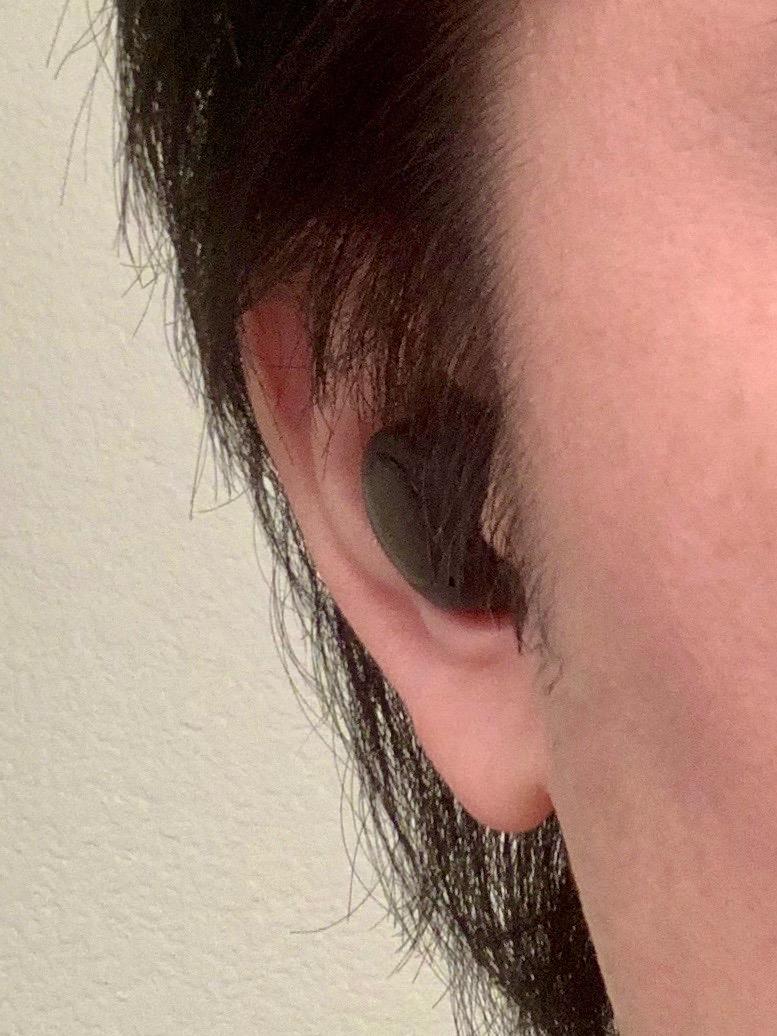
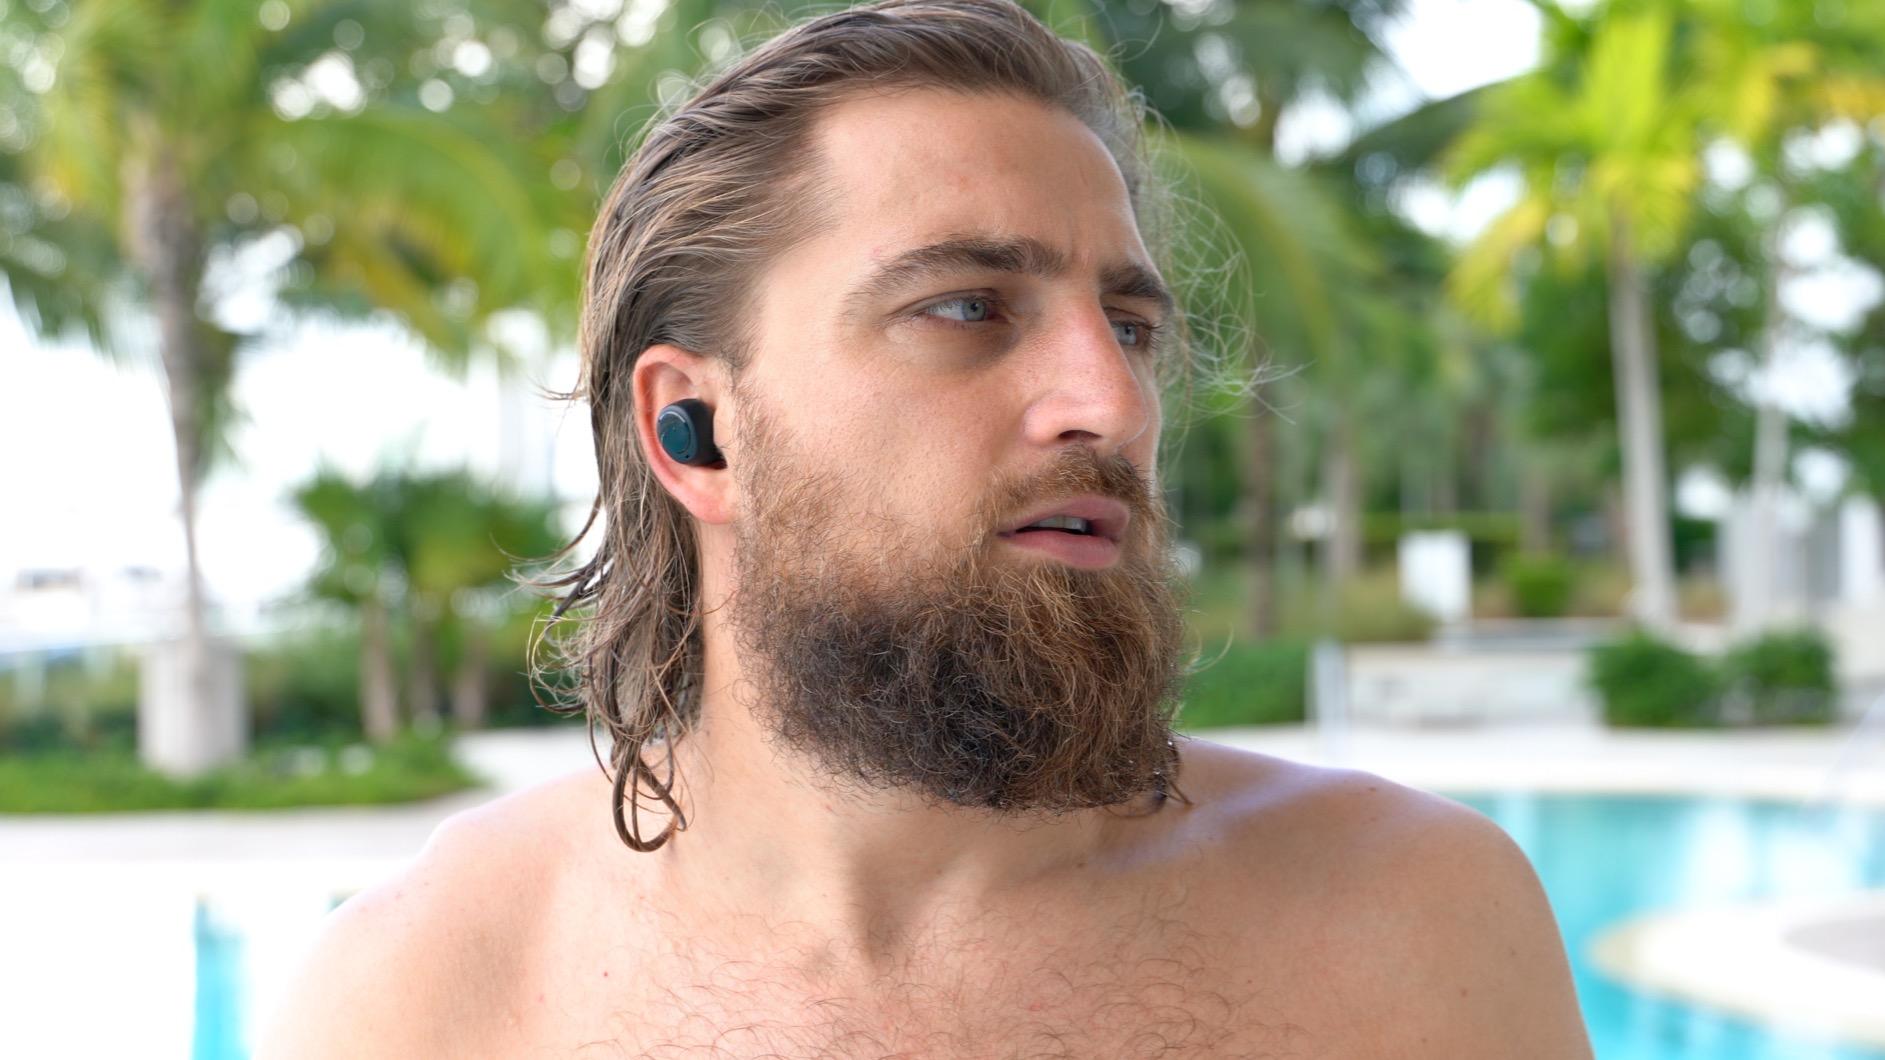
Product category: earbuds
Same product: yes